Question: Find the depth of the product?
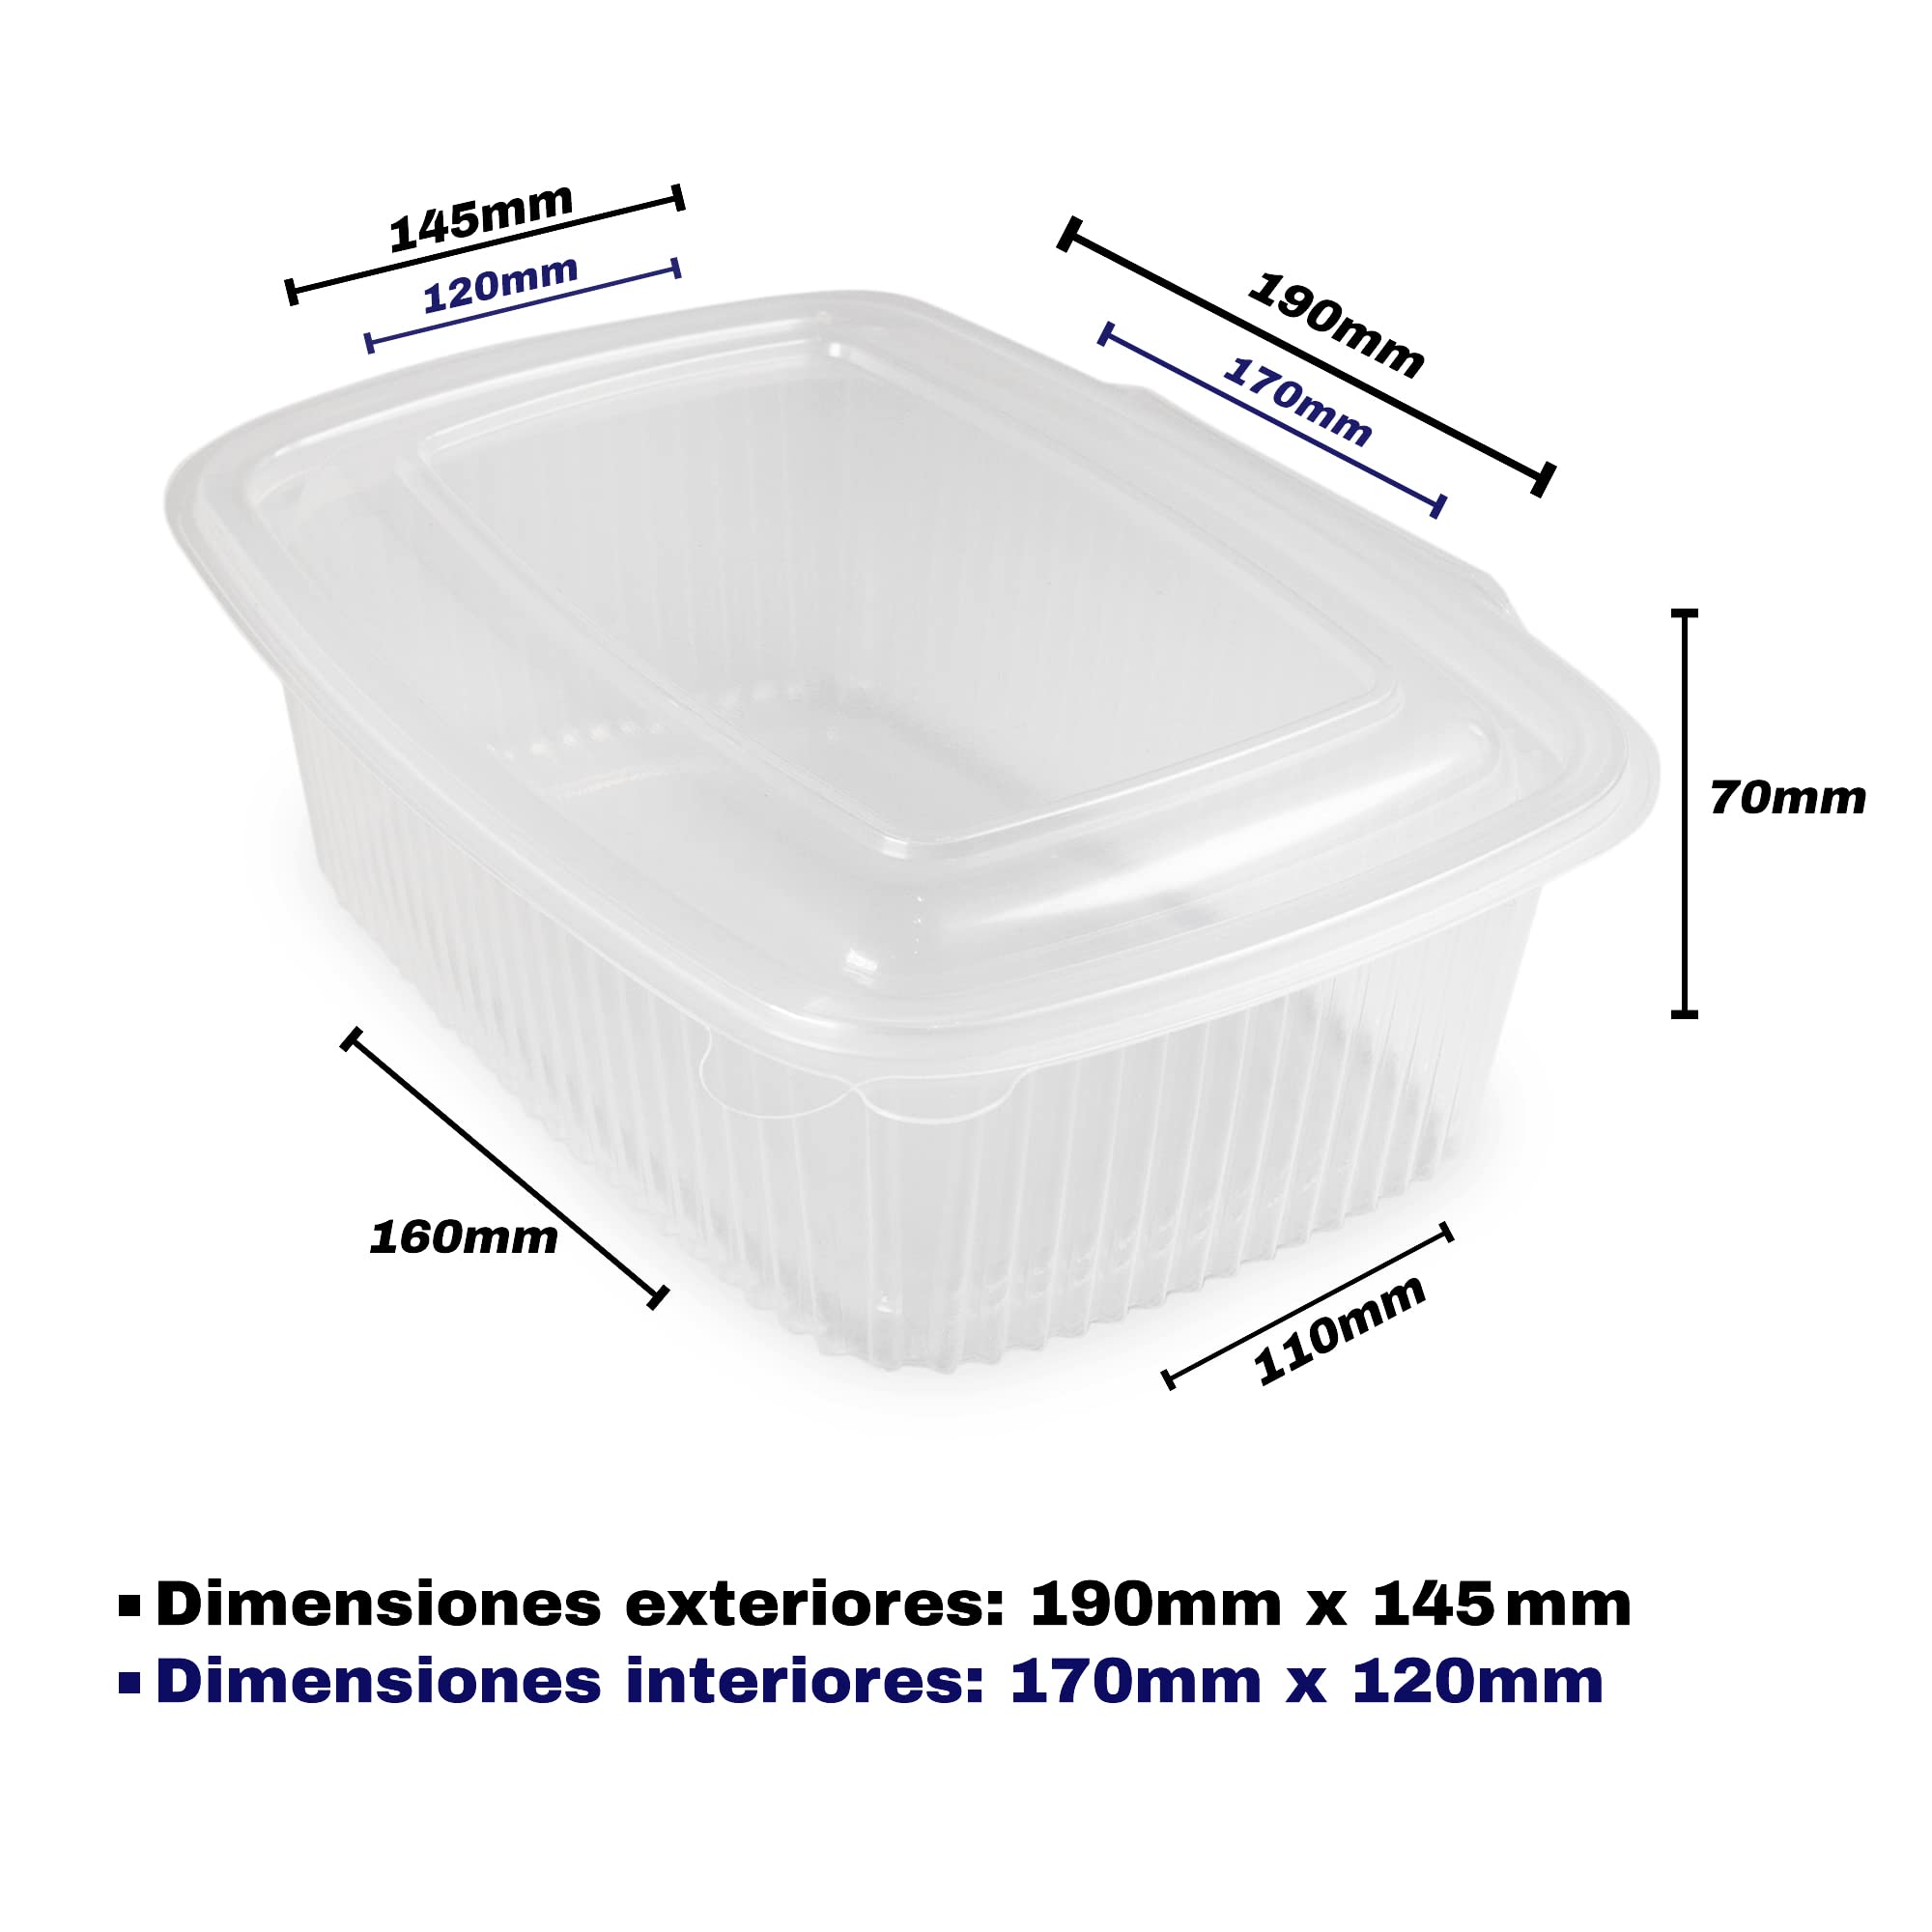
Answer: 160.0 millimetre